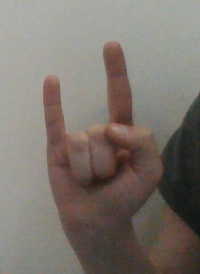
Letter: la